128th Air Refueling Wing

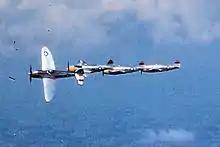
362d Fighter Group – P-47 Thunderbolts 1945

Received a DUC for a mission against the harbor at Brest on 25 August 1944 when, in spite of heavy overcast and intense enemy fire, the group attacked at low altitude, hitting naval installations, cruisers, troop transports, merchant vessels, and other objectives. Bombed and strafed such targets as flak positions, armored vehicles, and troop concentrations during the Battle of the Bulge, December 1944– January 1945.